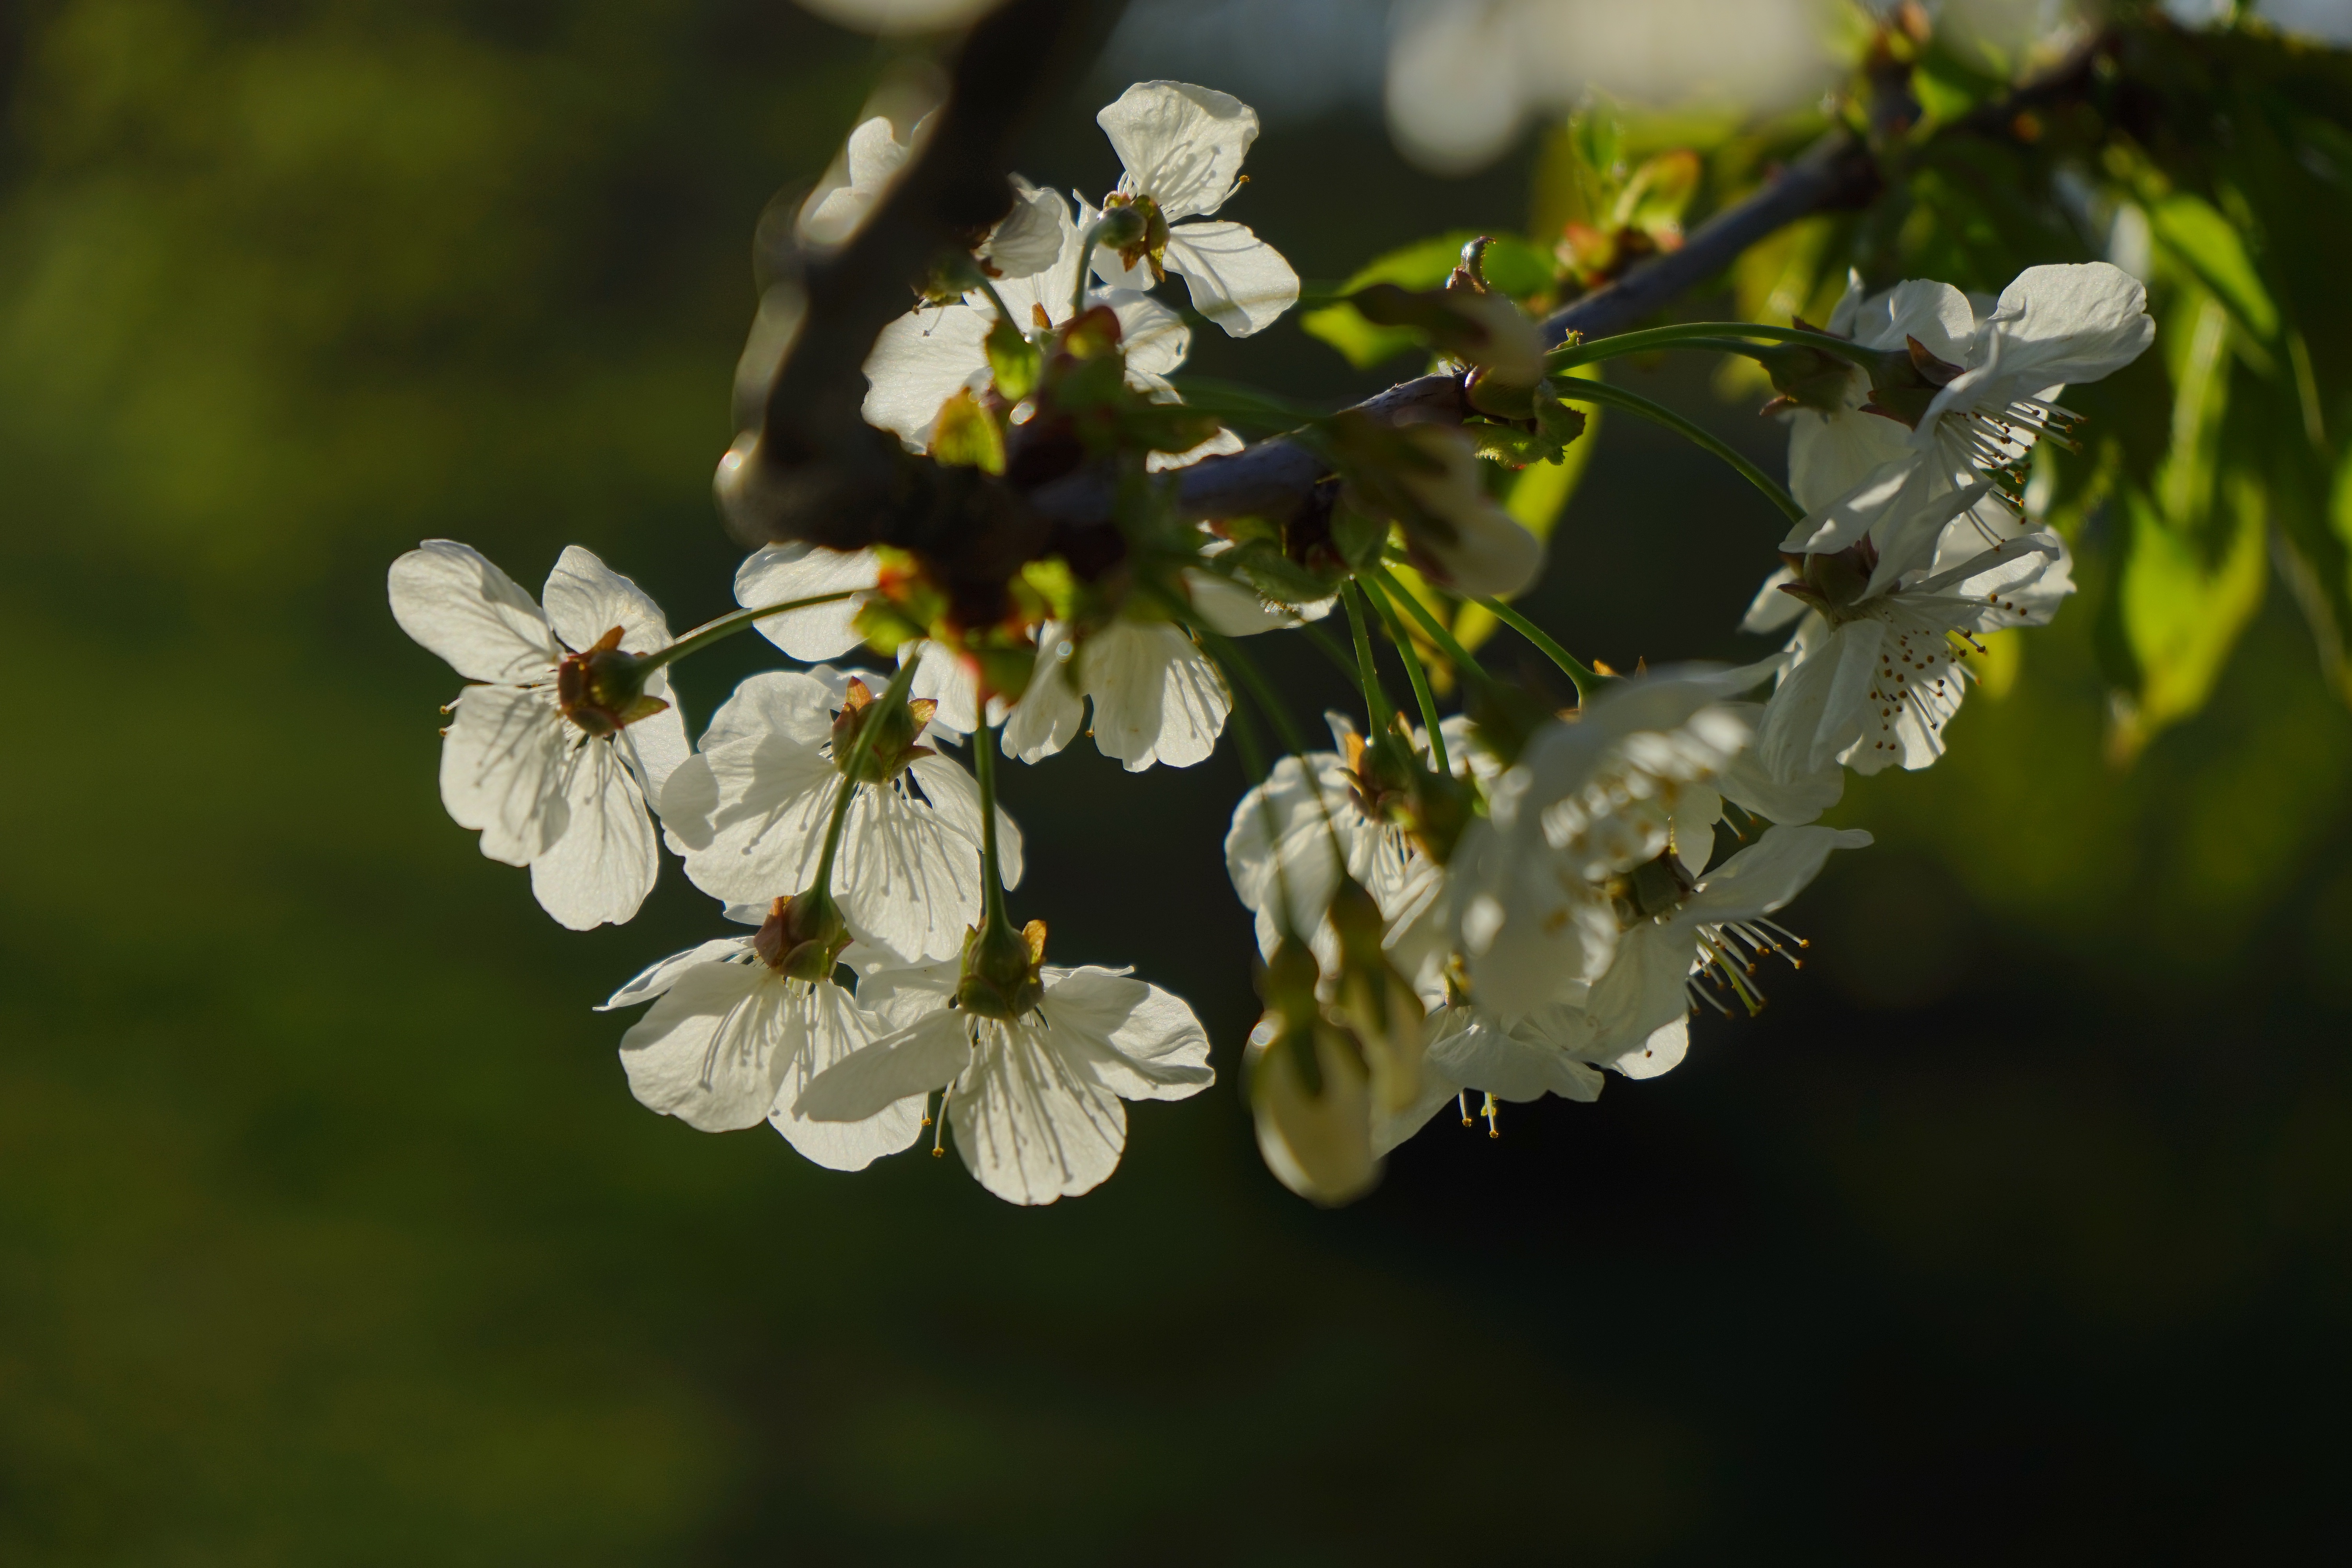
tree, nature, branch, blossom, plant, white, fruit, leaf, flower, bloom, food, spring, produce, botany, flora, cherry blossom, wildflower, flowers, close up, shrub, cherry, macro photography, sunny day, flowering plant, spring day, plant stem, land plant